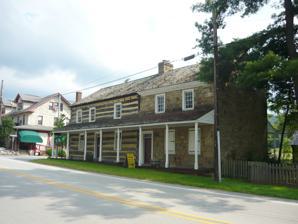
Building: Compass Inn
Country: United States of America
Year built: 1862
United States inn and tavern United States historic place Compass Inn U.S. National Register of Historic Places Compass Inn, August 2011 Show map of Pennsylvania Show map of the United States Location Jct. of US 30 (Lincoln Hwy.) and California Ave., Ligonier Township, Pennsylvania Coordinates 40°12′43″N 79°11′57″W / 40.21194°N 79.19917°W / 40.21194; -79.19917 Area less than one acre Built 1799, c. 1825 NRHP reference No. 95000124 Added to NRHP February 24, 1995 Compass Inn is a historic inn and tavern located in Laughlintown , Ligonier Township , Westmoreland County, Pennsylvania . It is a 2 1/2-storey, five bay log and stone building in a vernacular Georgian style.  The original section was built in 1799, and it is three bays wide.  The two bay stone section was added in the 1820s.  A clapboarded frame section was added in 1862.  It was restored in 1970, and operated as a local history museum. The property includes a rebuilt barn and blacksmith shop. It was added to the National Register of Historic Places on February 24, 1995. Portions of the film The Pale Blue Eye were shot at the inn. See also Contributing property Cultural landscape Historic preservation Keeper of the Register List of heritage registers Property type (National Register of Historic Places) United States National Register of Historic Places listings State Historic Preservation Office References